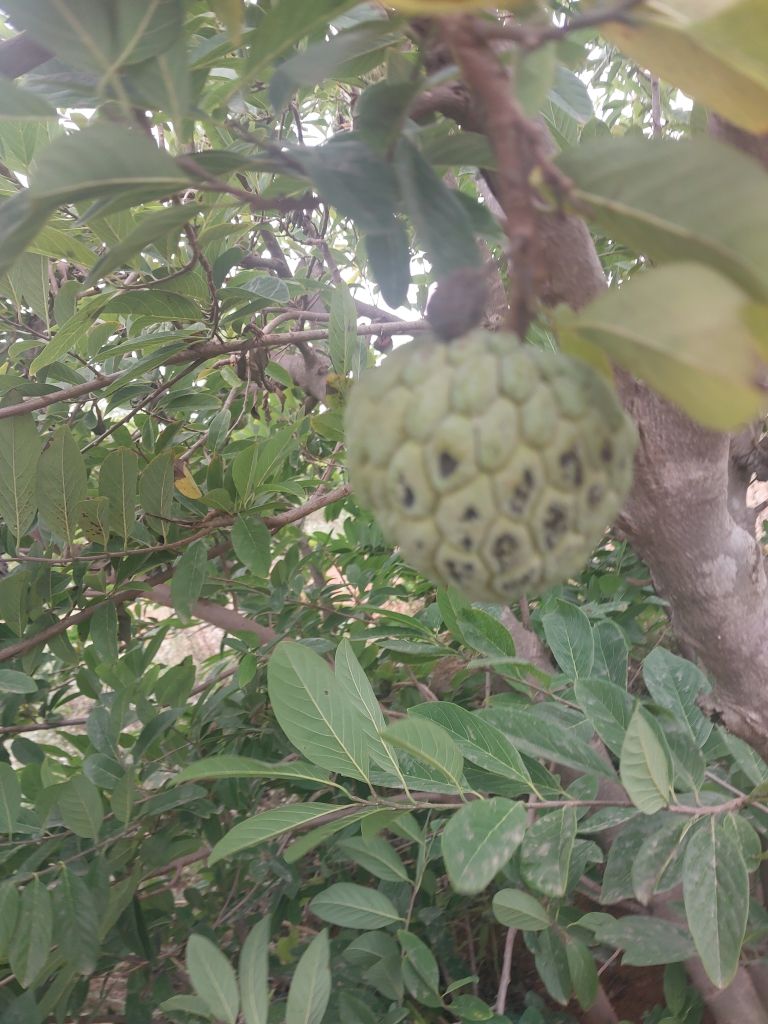
Disease label: Blank Canker